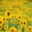
Label: sunflower